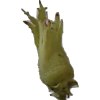
Label: peanut_shell_1x